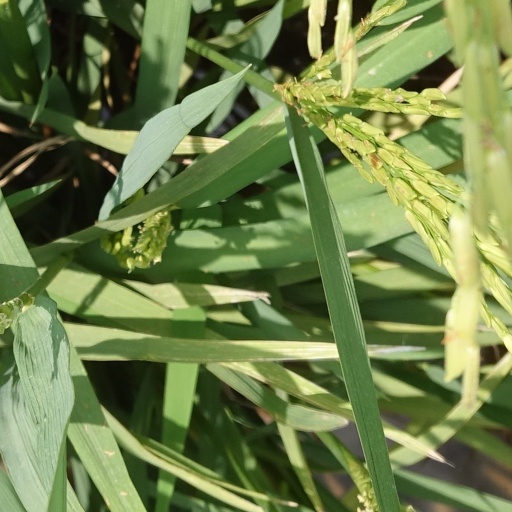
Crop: rice